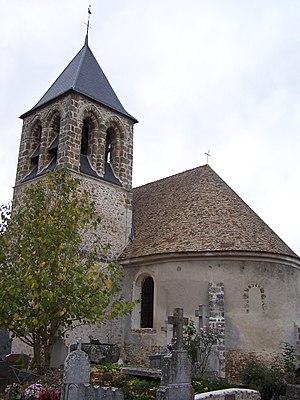
Bazoches-sur-Guyonne est une commune française située dans le département des Yvelines, en région Île-de-France.
L'église Saint-Martin est une église catholique située dans la commune de Bazoches-sur-Guyonne, dans le département des Yvelines, en France.